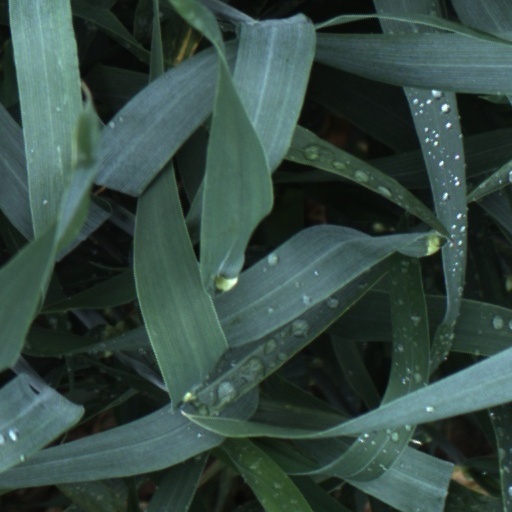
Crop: wheat